Question: Please indicate a possible affordance area of the hit_hammer that can be used for striking
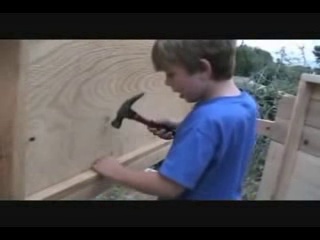
Answer: [111.097, 92.514, 142.065, 127.782]